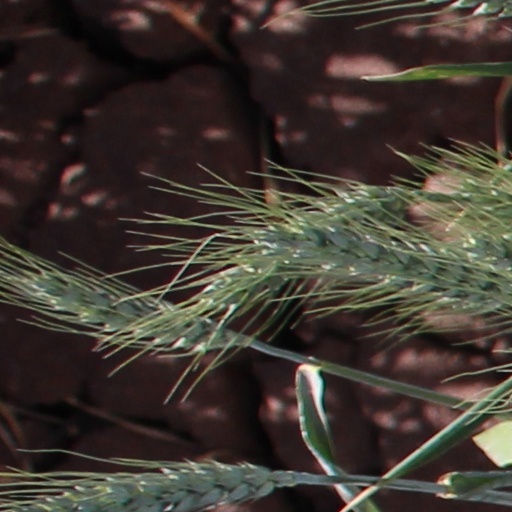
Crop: wheat